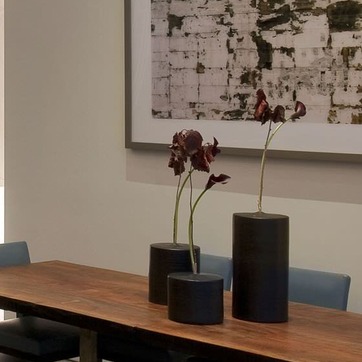
Material: foliage